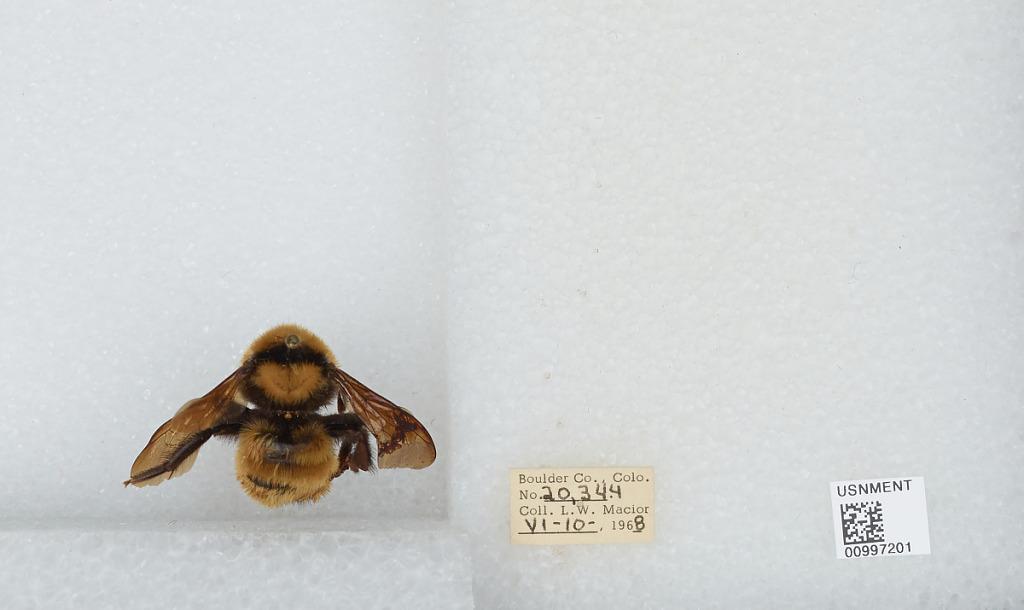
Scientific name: Bombus (Fervidobombus) fervidus fervidus (Fabricius)
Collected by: L. Macior
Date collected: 1968-6-10
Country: United States
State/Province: Colorado
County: Boulder
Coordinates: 40.09, -105.36